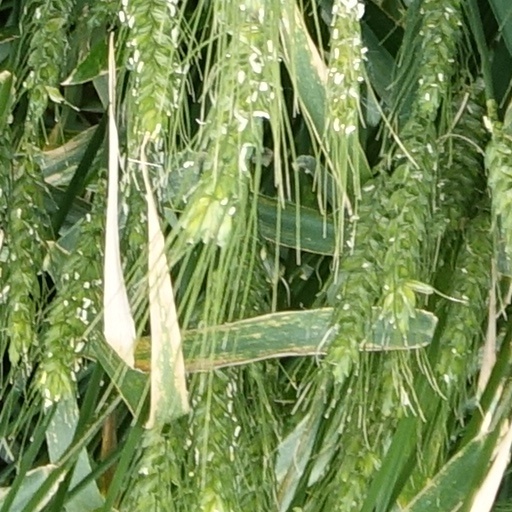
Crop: wheat